Richard Birnie (barrister)

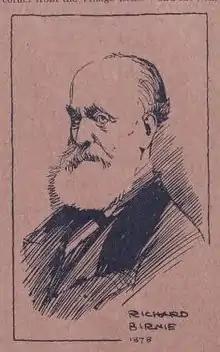
Richard Birnie, 1878

Birnie was the second son of Sir Richard Birnie, Chief Metropolitan Police Magistrate at Bow Street, was born in London in 1808. He was educated at Trinity College, Cambridge, where he graduated BA in 1830, and MA in 1837. He entered at the Inner Temple on 9 January 1828 and was called to the bar on 7 May 1833. After practising in the Central Criminal Court Mr. Birnie was appointed by the Duke of Newcastle to be Advocate-General of Western Australia, in which colony he arrived in January 1854. After holding this post for nearly six years he acted as judge for about a year. Arriving in 1859 in Melbourne, he was called to the Victorian bar on 13 October the same year. He was on several occasions employed as crown prosecutor in Victoria, but has been mainly known as a contributor of several hundred essays to the "Australasian". A selection of these were later published as, "Essays Social, Moral and Political by a Barrister-at-law", (Melbourne, 1879). His father, Sir Richard Birnie, was originally a saddler, but is chiefly known by his success in detecting and hunting down the Cato Street conspirators.